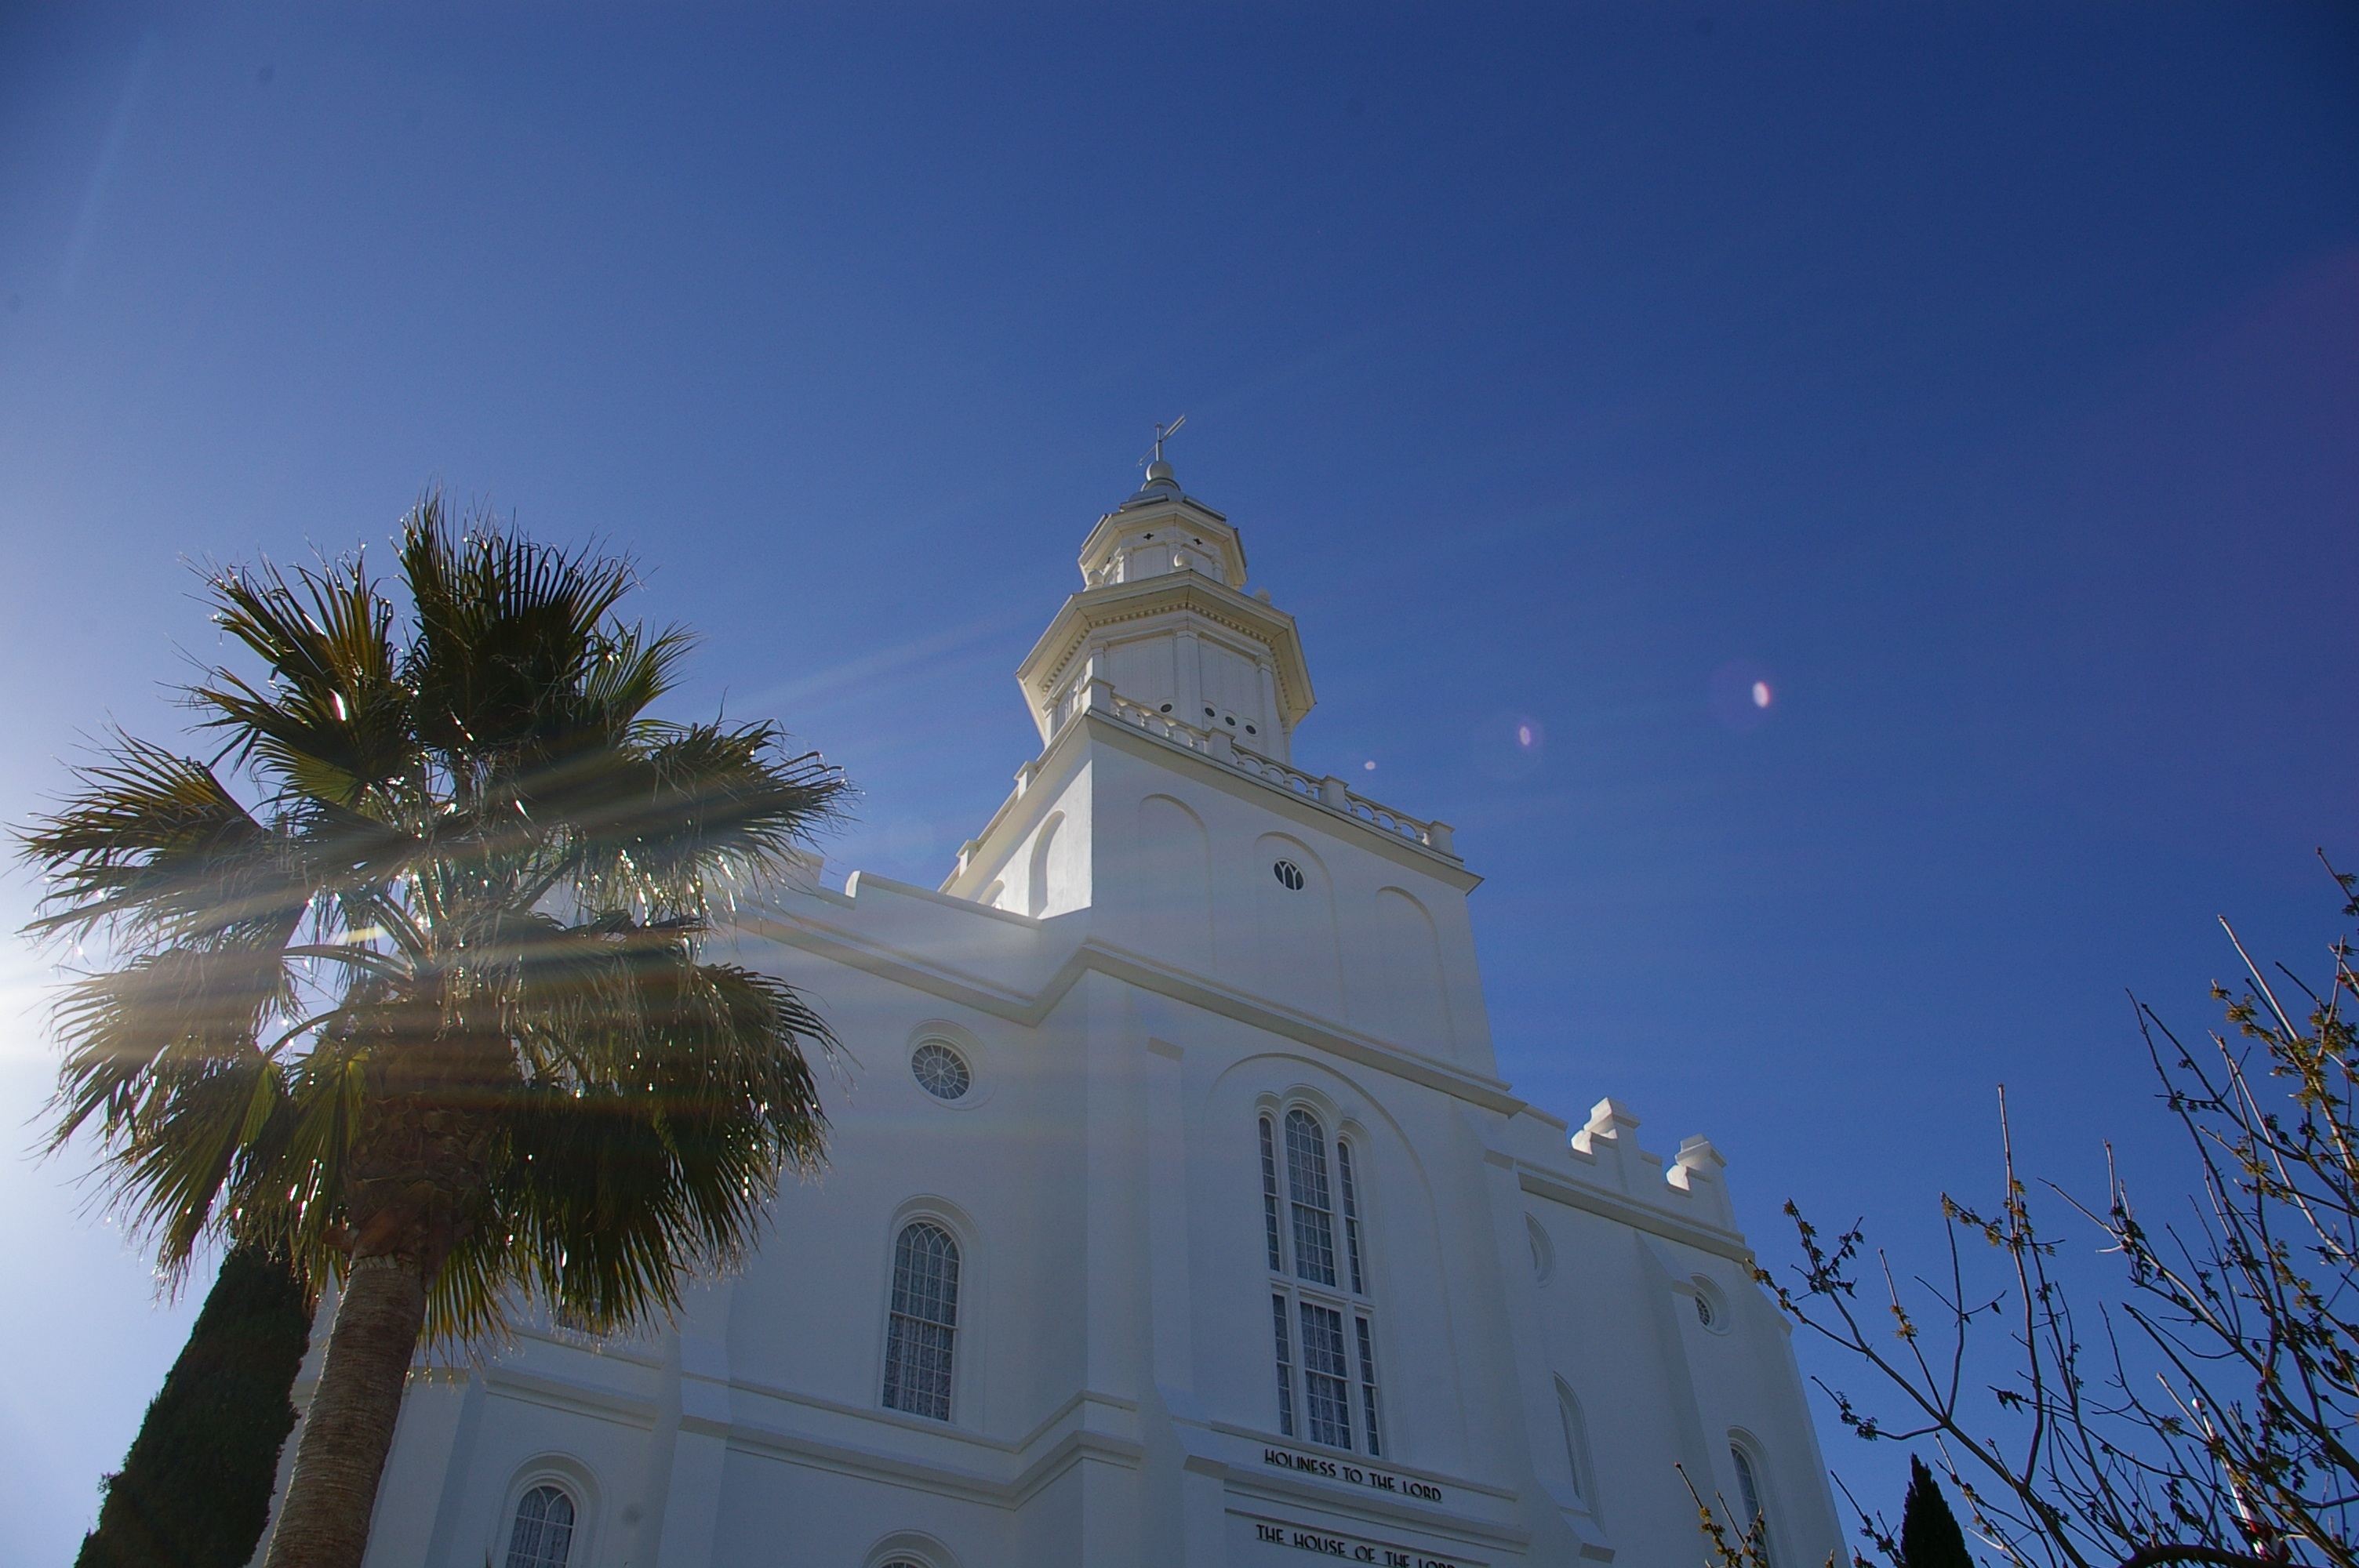
snow, architecture, sky, night, building, tower, religion, landmark, church, place of worship, temple, steeple, christianity, day, dome, saints, lds, mormonism, st george, latter day